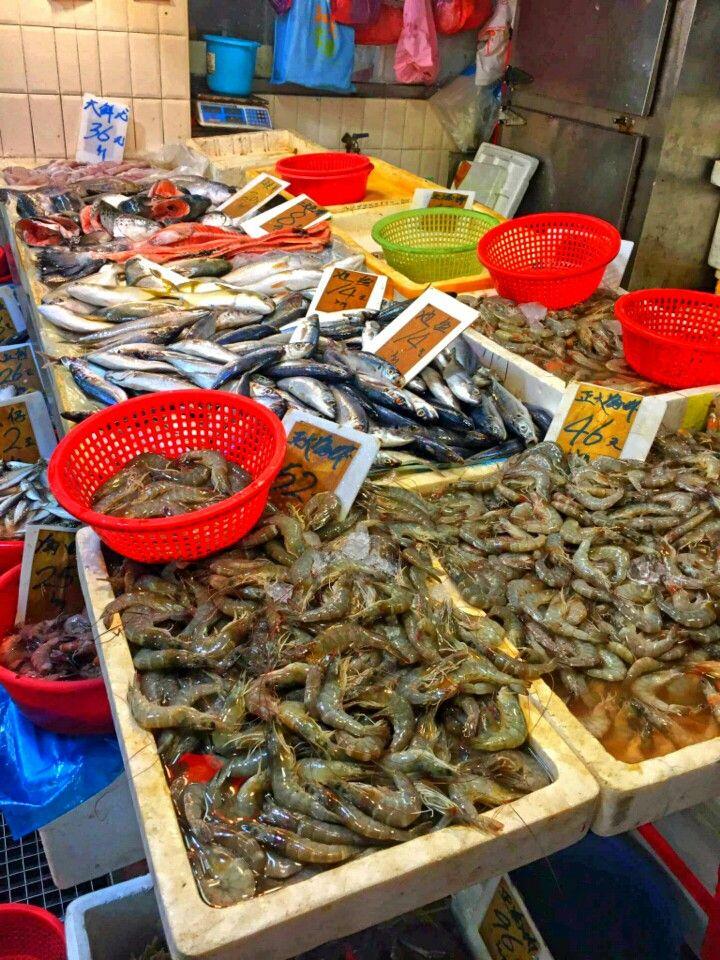
Bidhaa mbalimbali zilizopangwa kwa utaratibu zinavutia macho na kudondosha mate kinywani kudhirisha utamu wake,hawa ni samaki ambao huliwa hasa baharini na ni maeneo ya pwani ambapo  viumbe hawa hupatikana na mchuuzi anawauza ile kuweza kujipatia faida.